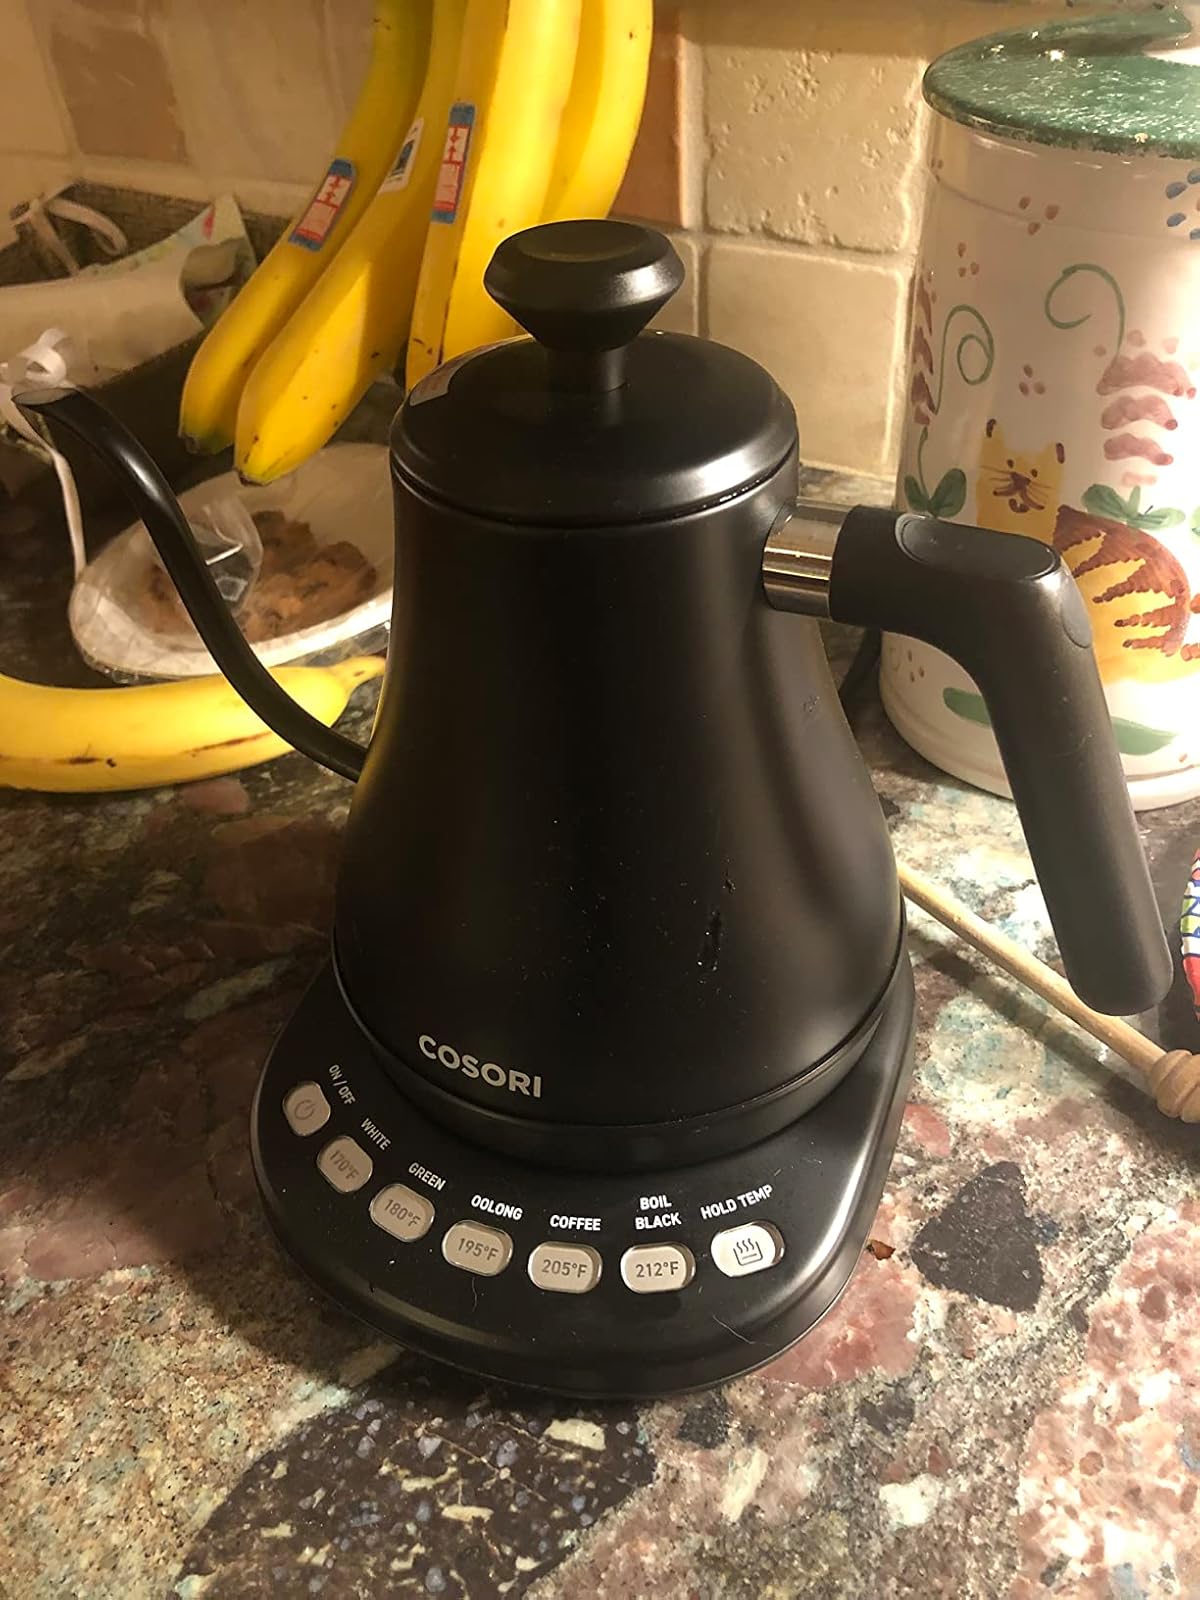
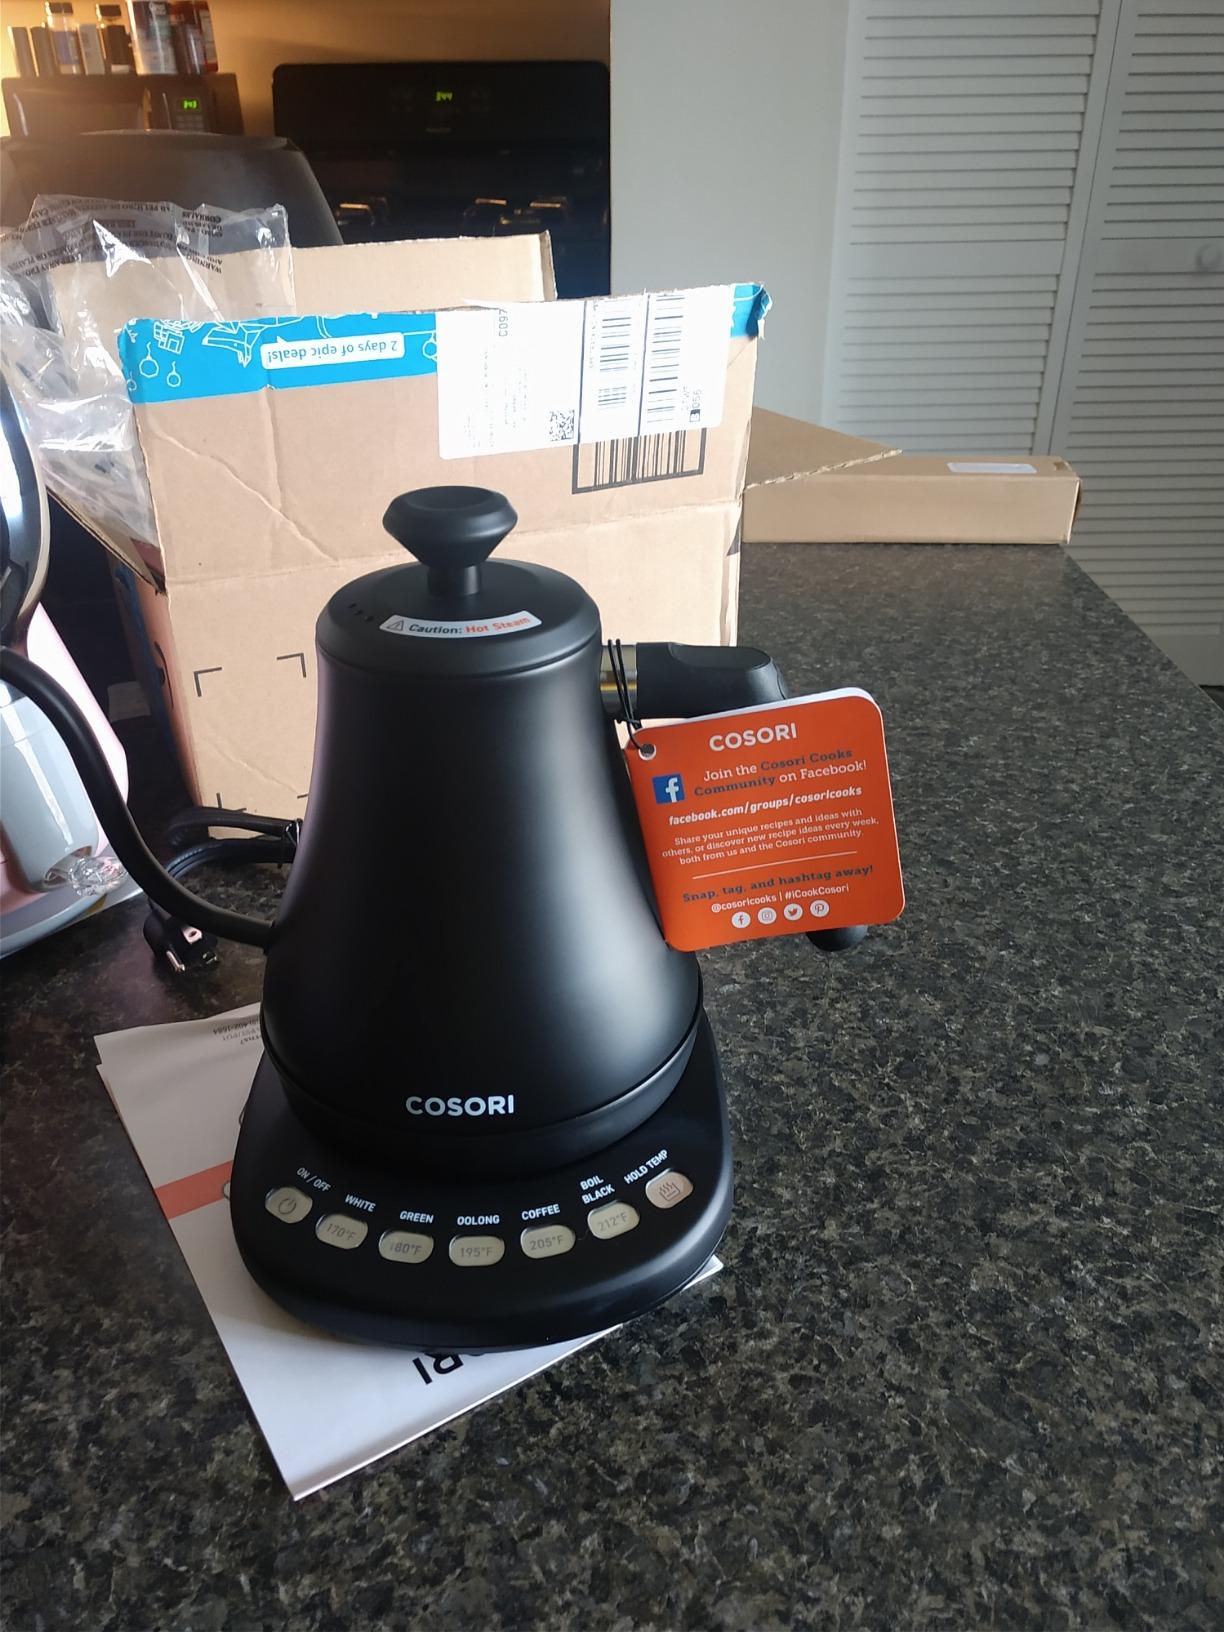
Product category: items_kettle
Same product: yes